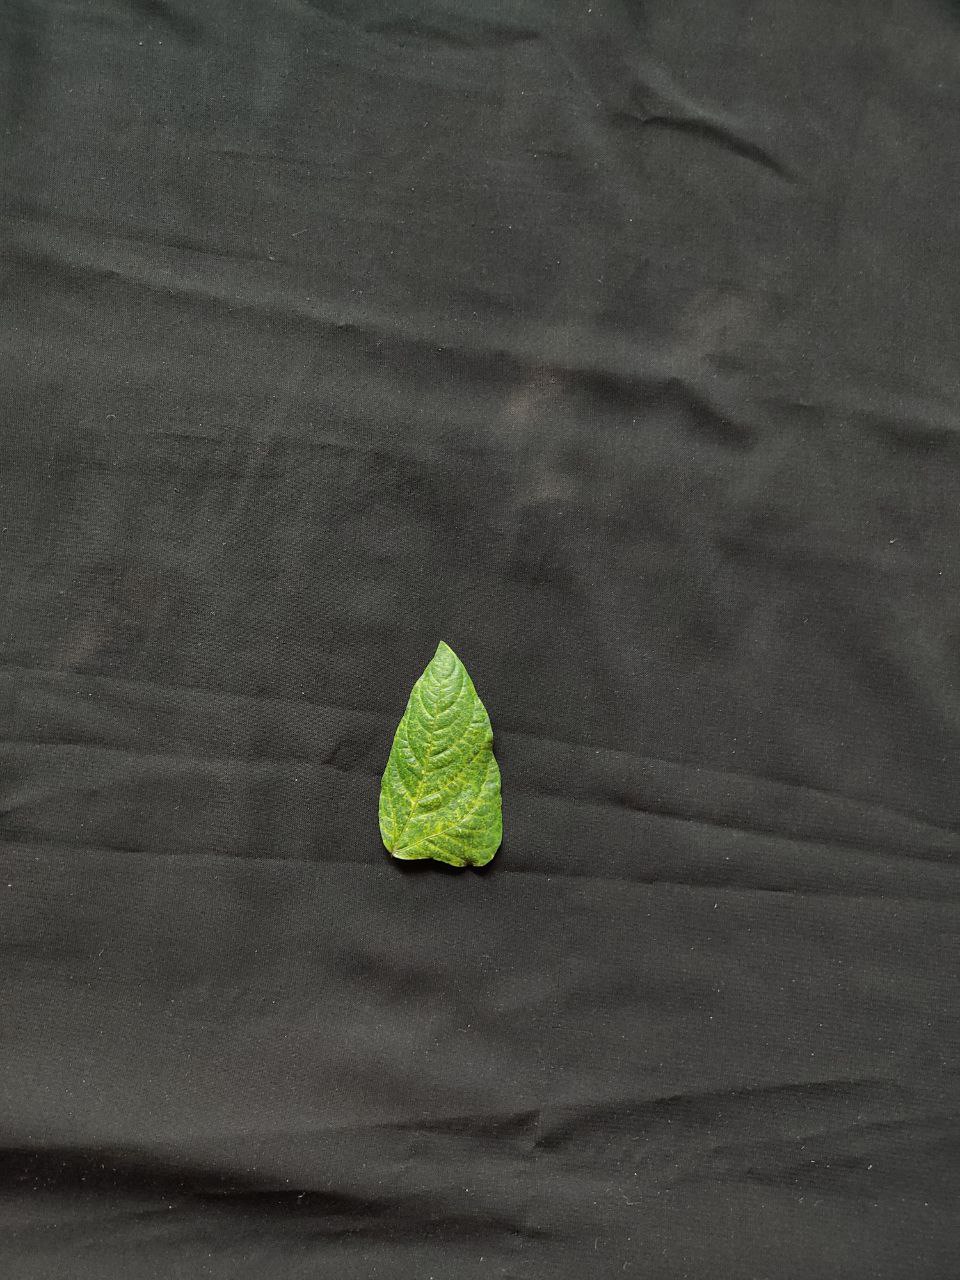
Crop: cowpea
Leaf condition: Mosaic Virus